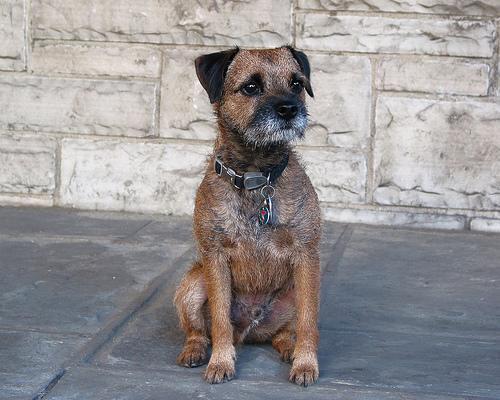
Border_terrier